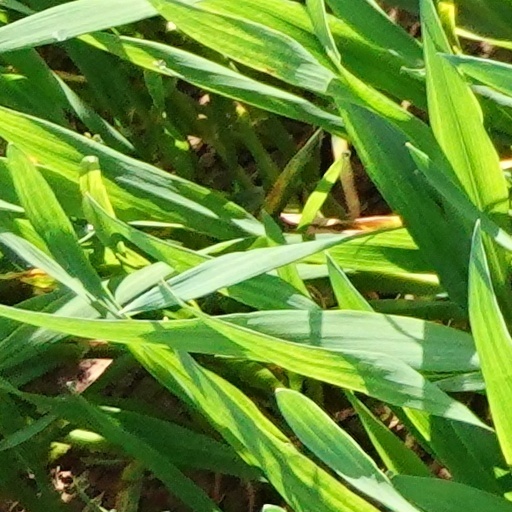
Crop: wheat